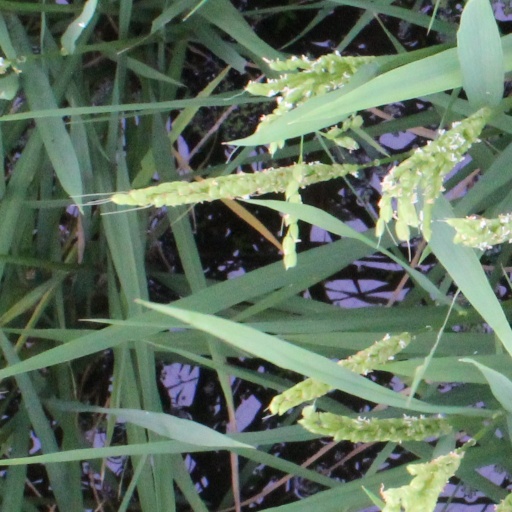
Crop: rice